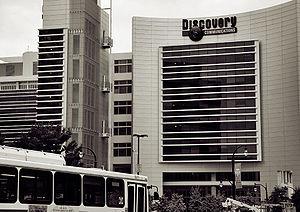
Discovery, Inc. est un groupe de médias de masse américain, leader mondial de l'édition de chaînes thématiques. Les principaux actionnaires de Discovery Communications sont Liberty Media et John S. Hendricks, le fondateur du groupe.